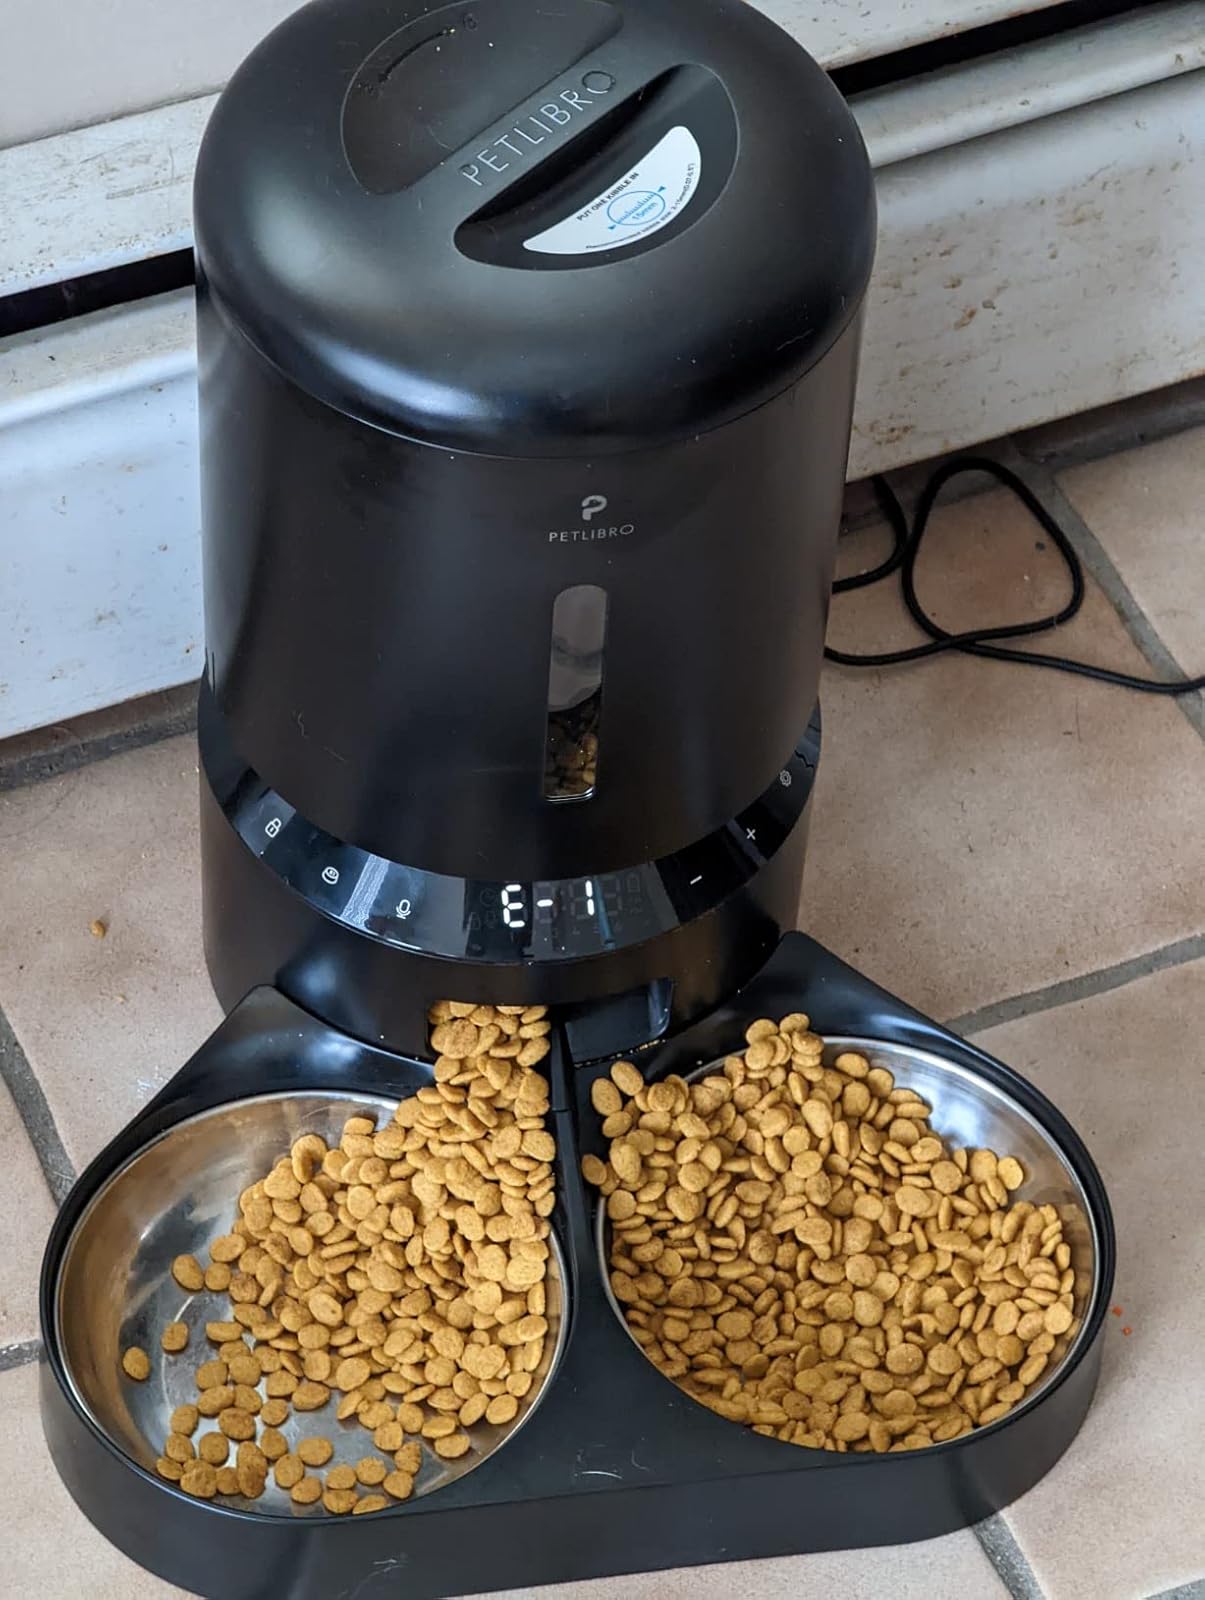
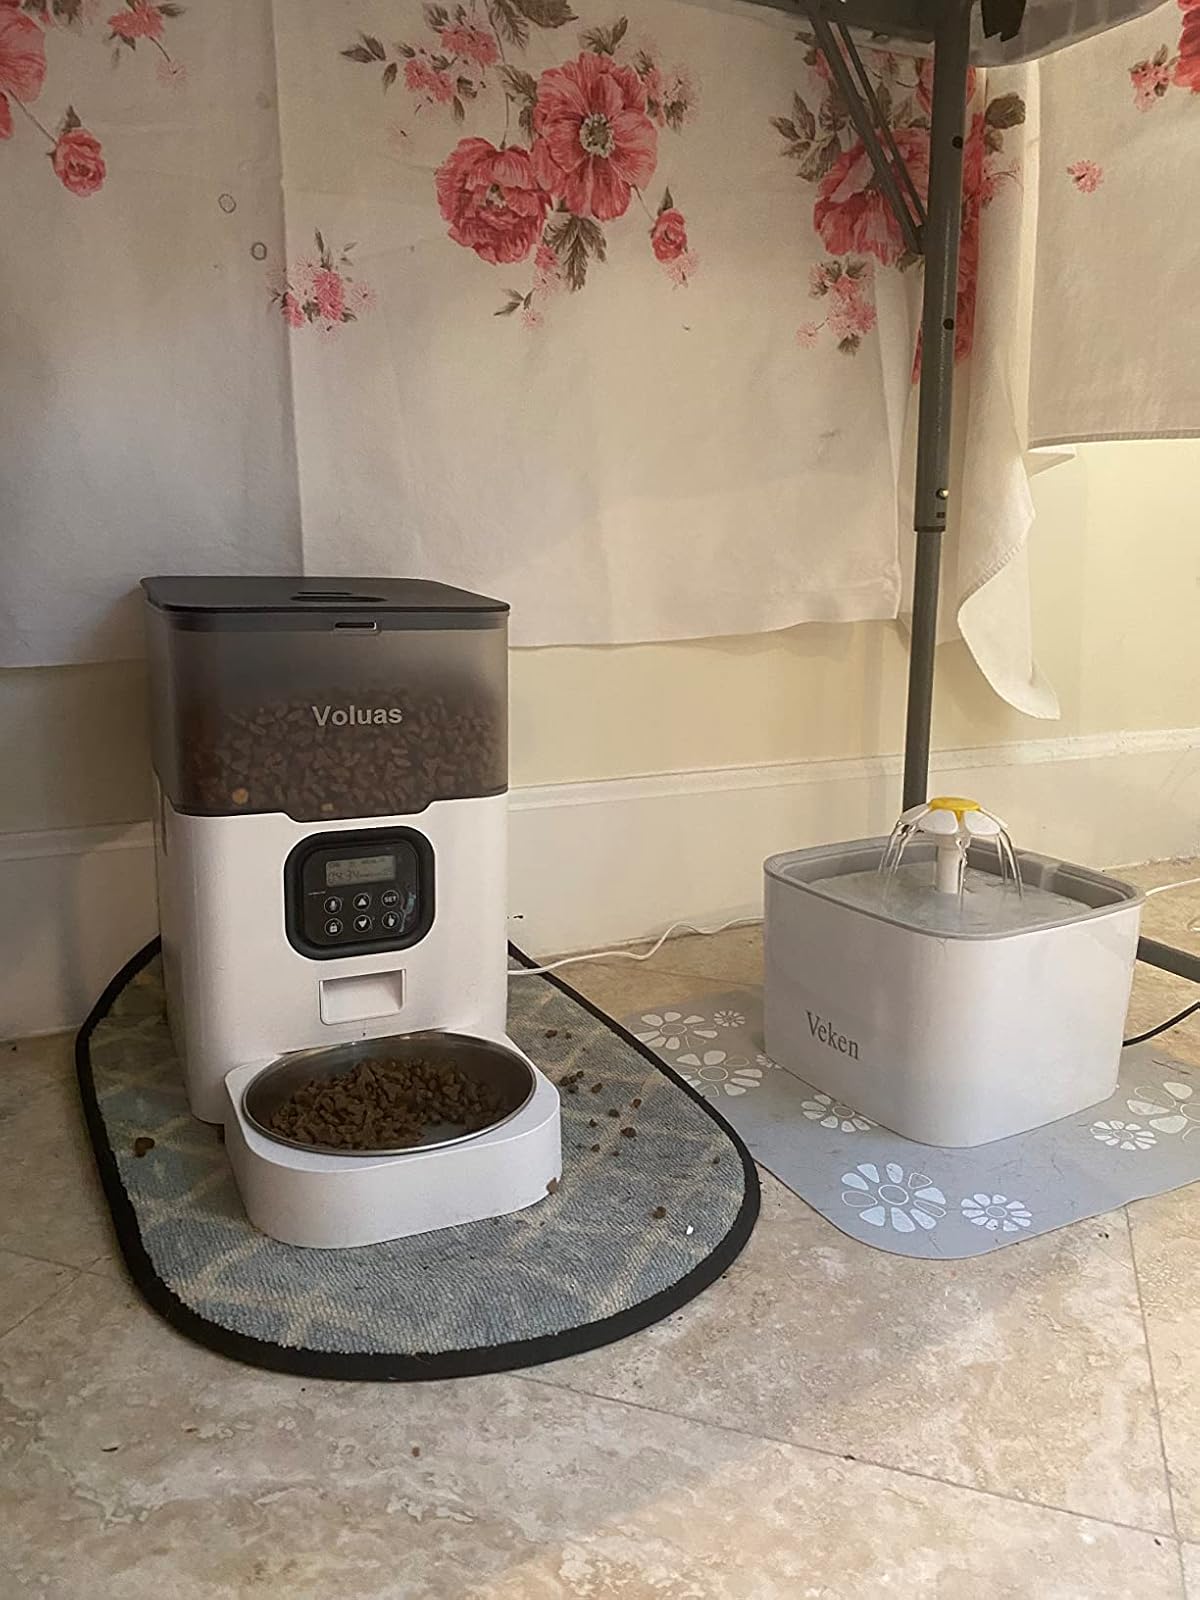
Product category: items_feeder
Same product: no